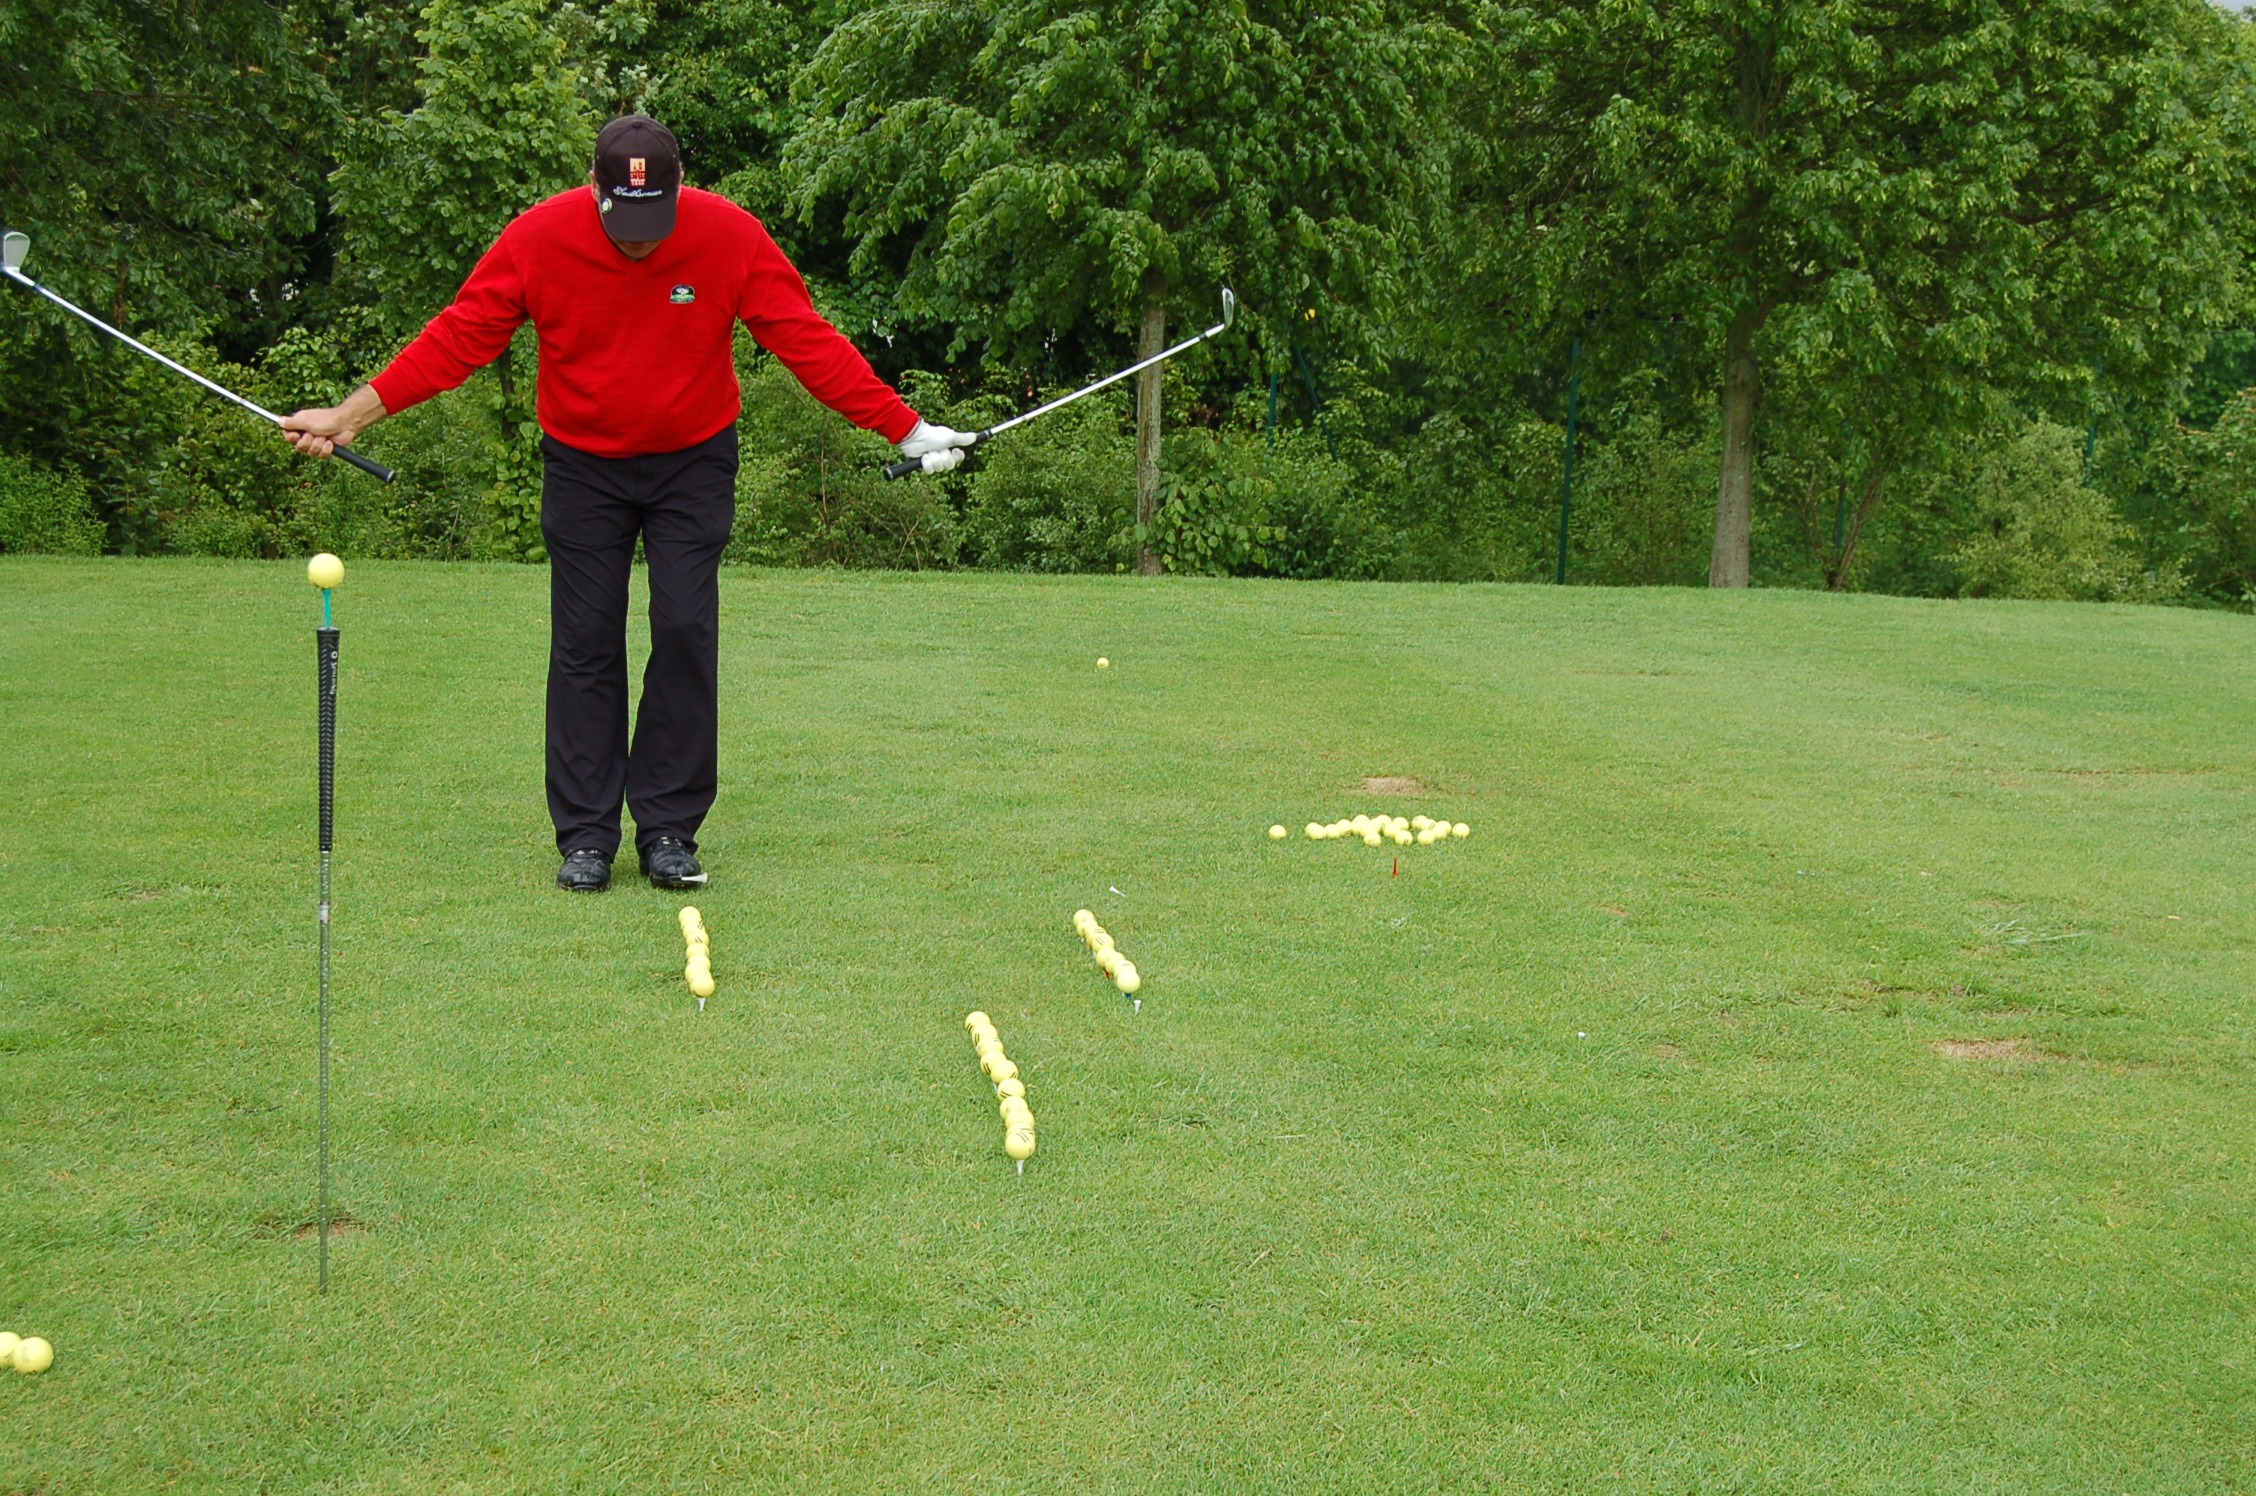
grass, structure, sport, lawn, recreation, green, exercise, golf, golf course, golf club, sports, artistry, golfer, golf clubs, ball game, golf balls, outdoor recreation, sport venue, individual sports, pitch and putt, practice makes perfect